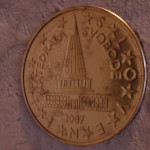
Coin value: 10cents
Country: sl
Edition: standard